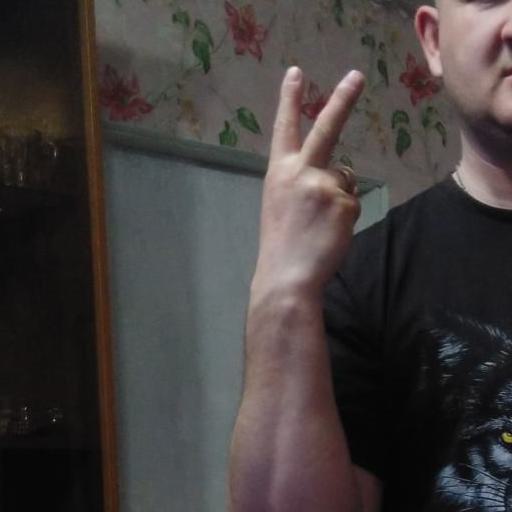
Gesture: peace_inverted